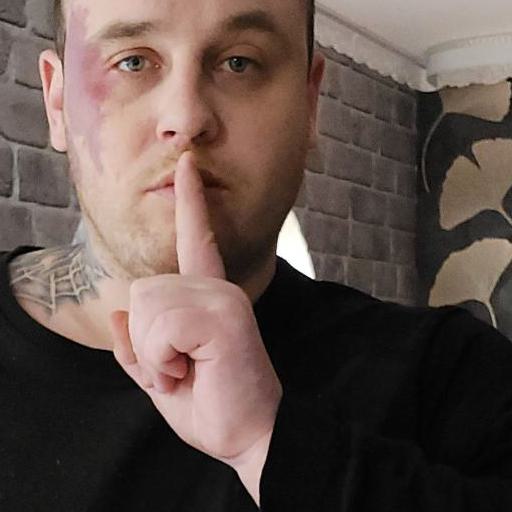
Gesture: mute